History of Stanford University

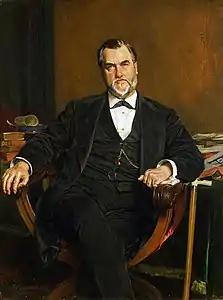
Leland Stanford, the university's co-founder, as painted by Jean-Louis-Ernest Meissonier in 1881 and now on display at the Cantor Center

The university's founding grant of endowment from the Stanfords was issued in November 1885. Besides defining the operational structure of the university, it made several specific stipulations: